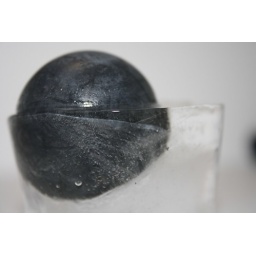
rubber squash ball was used for a mold in the water in which latex would then be put in